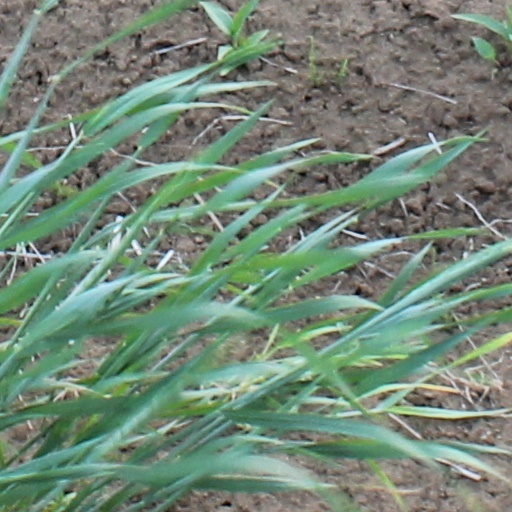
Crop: wheat